Hyperspectral imaging

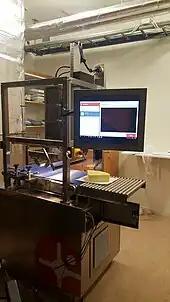
A line scan push-broom system was used to scan the cheeses and images were acquired using a Hg-Cd-Te array (386x288) equipped linescan camera with halogen light as a radiation source.

In the food processing industry, hyperspectral imaging, combined with intelligent software, enables digital sorters (also called optical sorters) to identify and remove defects and foreign material (FM) that are invisible to traditional camera and laser sorters. By improving the accuracy of defect and FM removal, the food processor’s objective is to enhance product quality and increase yields.